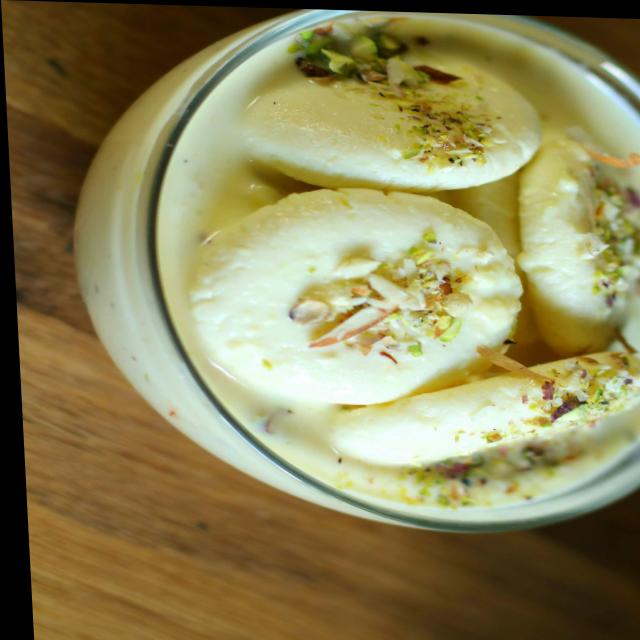
Dish: ras_malai